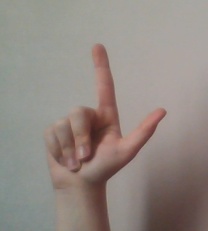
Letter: laam